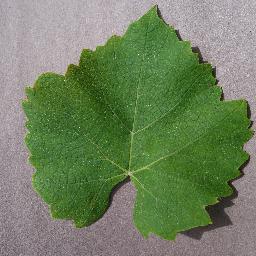
Label: Grape___healthy